Francis Ottley

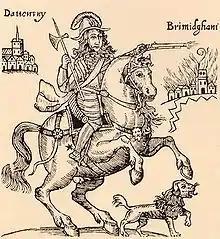
Prince Rupert, portrayed in Parliamentarian propaganda as the author of atrocities. He was the main Royalist critic of Ottley's policies.

The more vigorous military and organisational measures seem not to have steadied royalist nerves and Parliamentarian forces used propaganda skilfully to keep their opponents on edge. On 6 May, William Waller, commanding Parliament's forces in the south-west, issued a demand to the clergy of Shropshire that they take an oath to parliament, intimating that he proposed to drive right across the Midlands to join Brereton. On 16 May Sir Richard Leveson wrote to ask Ottley's help in moving his household goods from Lilleshall Abbey into Shrewsbury for safe keeping, in view of the vulnerability to attack in the countryside. On the same day Capel wrote, apparently to put Ottley on guard against possible disturbances or attacks under cover of the May Fair, as his next letter congratulated the governor on his precautions. Four days later he ordered Ottley, with the help of Sir John Mennes and Sir Thomas Scriven, to carry out a thorough review and upgrade of the fortifications, security arrangements and supply situation. Shrewsbury was to be equipped to resist a siege of at least six months.< He was given plenary powers over the inhabitants to implement his plans. It seems that Capel was at this time acquiring considerable regard for Ottley's efficiency and he kept him informed of wider developments: an account of his attempt to save Warrington from capture stressed success in minor skirmishes after the event rather than the loss of the town to the Parliamentarians. However, there was soon news of royalist success in driving back the Parliamentarians in Worcestershire.